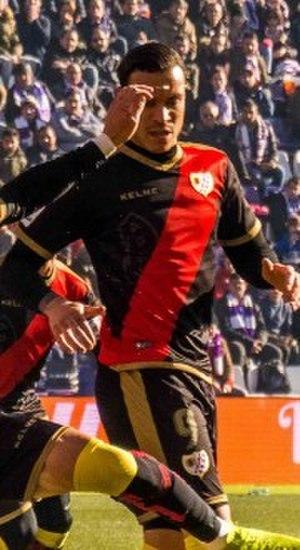
Raúl de Tomás Gómez, né le 17 octobre 1994 à Madrid, est un footballeur hispano-dominicain, qui évolue au poste d'avant-centre à l'Espanyol de Barcelone